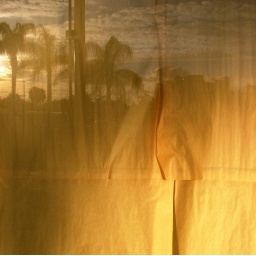
Palms trees reflected on a papered over window in one on the many small business that have closed down recently.